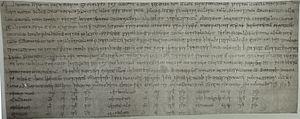
Æthelred ou Ethelred est roi du Wessex de 865 à sa mort, en 871. Il est parfois appelé Æthelred Iᵉʳ pour le distinguer du roi d'Angleterre Æthelred le Malavisé.